Charlie's Angels

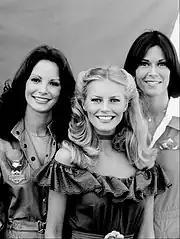
Cast for seasons 2–3 (left to right): Jaclyn Smith, Cheryl Ladd, and Kate Jackson

"Charlie's Angels" became known as "Jiggle TV". Jiggle TV was also called "Tits & Ass Television" or "T&A" for short and in the 1970s the amount of sex on television increased, as did its ratings, creating social controversies and consequences, by critics who believed that the TV series had no intelligence or substance. These characterizations stemmed from the fact that the lead actresses frequently dressed scantily or provocatively as part of their undercover characters (including roller derby girl, beauty pageant contestant, maid, female prisoner, or just bikini-clad), and the belief that their clothing was a means of attracting viewers. "Jiggle TV" is seen as trashy and escapist entertainment. Farrah Fawcett once attributed the TV show's success to this fact: "When the show was number three, I figured it was our acting. When it got to be number one, I decided it could only be because none of us wears a bra". Contrariwise on "TV Tales", Cheryl Ladd said "I'm just saying, personally, I wore a bra"; Shelley Hack stated: "I don't jiggle much, so I didn't have anything to worry about"; and Jaclyn Smith said, "Jiggle TV. I thought it was ridiculous".